La isla misteriosa y el capitán Nemo

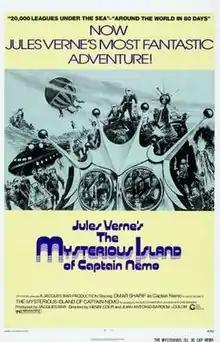

L'Île Mysterieuse / La Isla misteriosa y el capitán Nemo / Die Geheimnisvolle Insel ("The Mysterious Island") is a 1973 Spanish-language Italian-Spanish-French-Cameroonian adventure film adapted from Jules Verne's 1875 novel "L'Île mystérieuse". This version was directed by Juan Antonio Bardem and Henri Colpi and featured Omar Sharif as Captain Nemo. It was recut from a TV series of the same year.